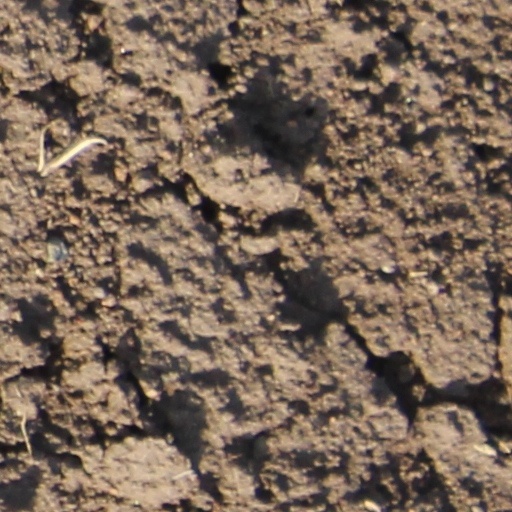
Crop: wheat